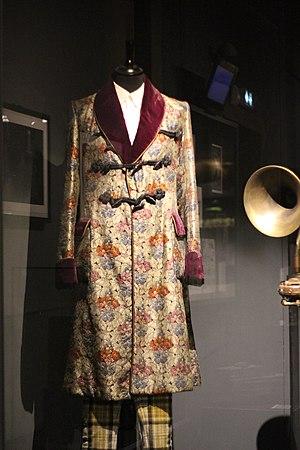
Costume de Krank (joué par Daniel Emilfork) dans le film La Cité des enfants perdus (costume créé par Jean-Paul Gaultier). Exposition ""Caro/Jeunet"" au musée Minature et Cinéma en 2018-2019."
La Cité des enfants perdus est un film germano-hispano-français réalisé par Marc Caro et Jean-Pierre Jeunet, sorti en 1995.